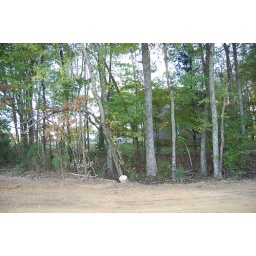
Access road beside our house 011